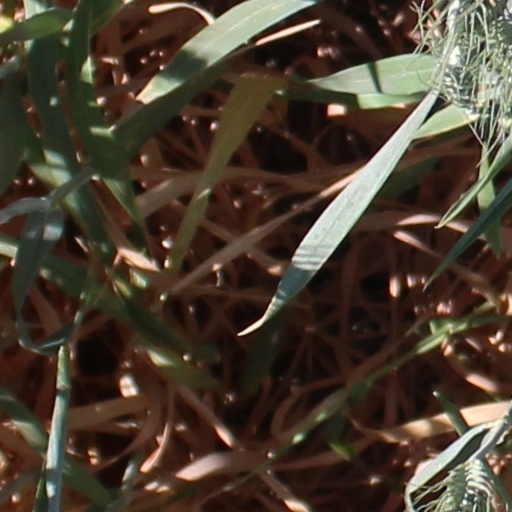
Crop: wheat